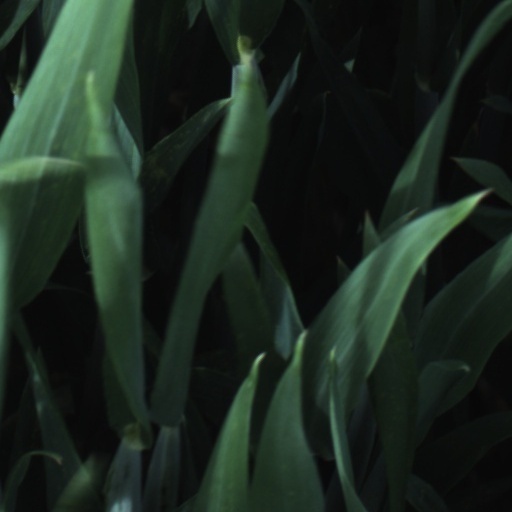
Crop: wheat